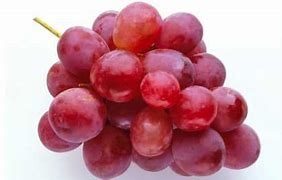
Label: grape